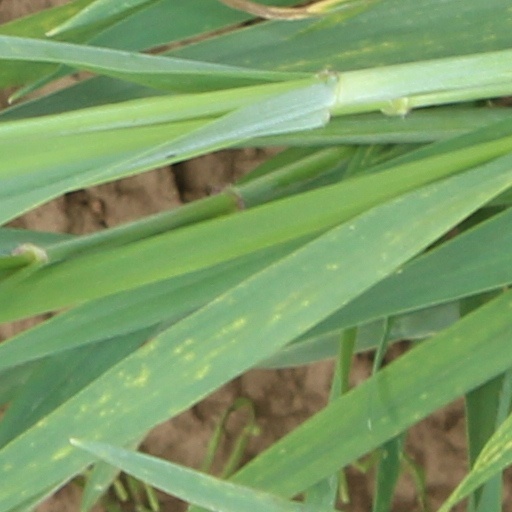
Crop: wheat